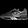
Label: Sneaker